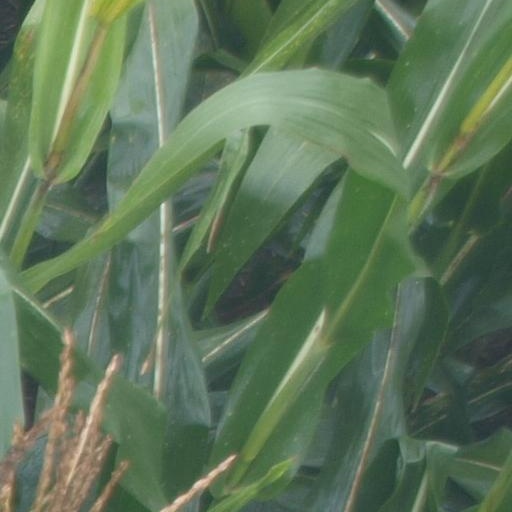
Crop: maize; corn